Galina Semenova

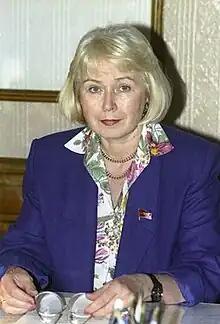
Semenova in 1990

Galina Vladimirovna Semenova (24 April 1937 – 19 November 2017) was a Soviet-Russian Politician and a high-standing member of the Communist Party of the Soviet Union (CPSU). She was a member of the CPSU Politburo (28th term) and the CPSU Secretariat (28th term). She was one of four women ever to be a part of the Politburo, one of three women to be full members of the Politburo, and one of seven women to serve in the Secretariat.